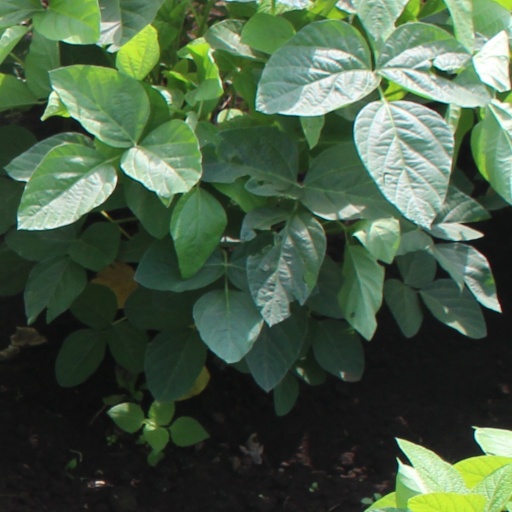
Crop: soybean